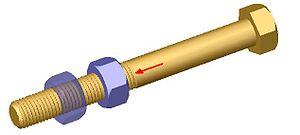
Image réalisée à l'aide de SolidWorks. Cours de mécanique.